Premiership of Nicola Sturgeon

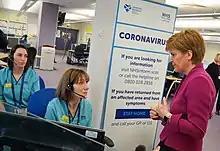
Sturgeon visits an NHS24 call centre in the wake of rising COVID-19 cases, March 2020

The worldwide pandemic of COVID-19 occurred during Sturgeon's second term as first minister. To contain and limit the number of affected people in Scotland, Sturgeon and the Scottish Government highlighted a number of measures advised by NHS Scotland, initially maintaining effective hand washing. The first confirmed case of the virus in Scotland was announced on 1 March 2020, when a resident in Tayside had tested positive. In the following days, Sturgeon issued further advice and guidance as the number of positive cases began to increase, but had said that closures of public places such as schools and shops "would be reviewed".